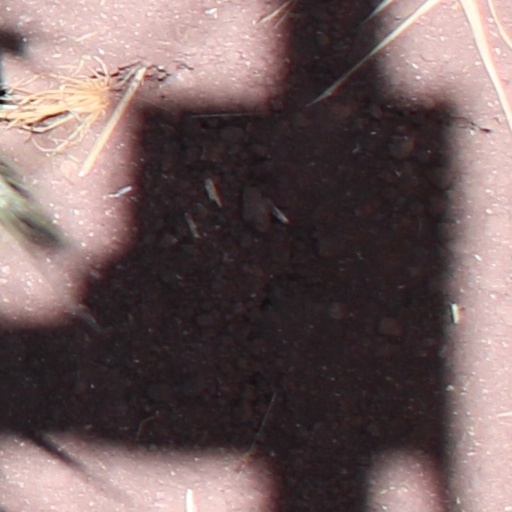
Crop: wheat